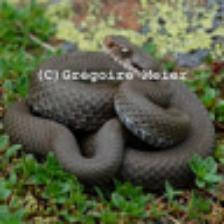
Label: NonHuman